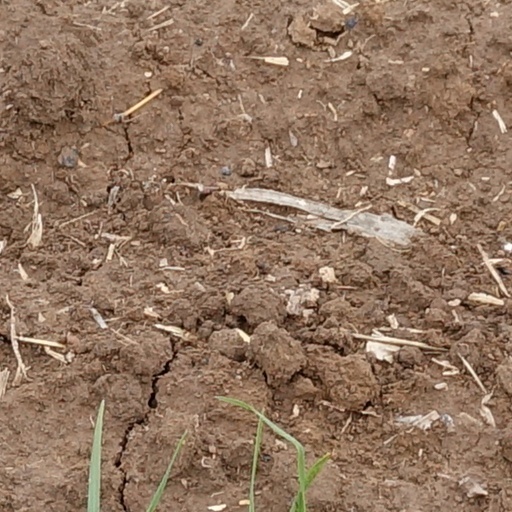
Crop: wheat